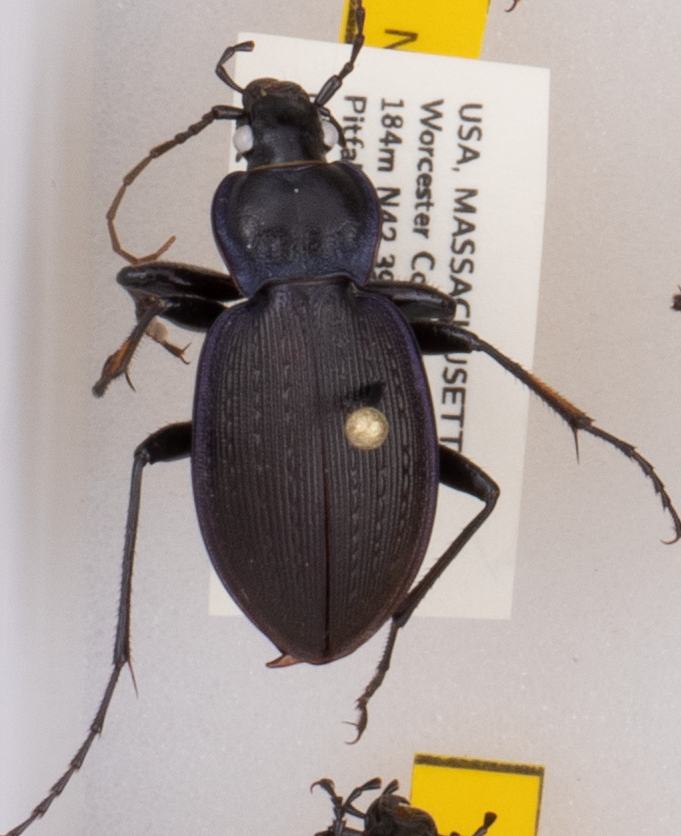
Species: Carabus goryi
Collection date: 2019-05-07
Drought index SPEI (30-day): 2.09
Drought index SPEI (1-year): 2.09
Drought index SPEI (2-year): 2.09